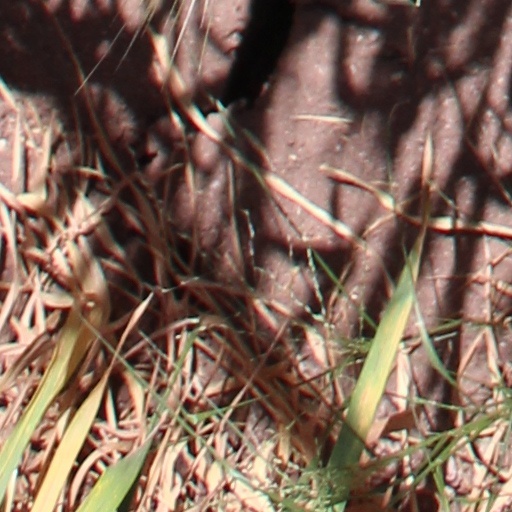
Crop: wheat